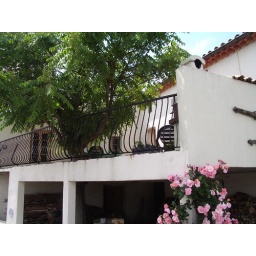
Running along the front of the house we extended the terrace around and to incorporate the tree giving us sun and shade